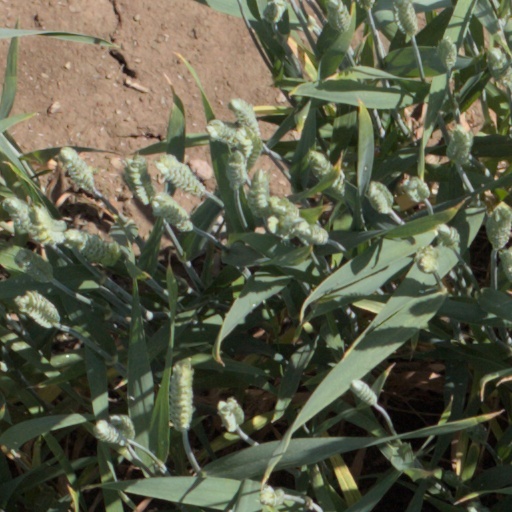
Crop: wheat